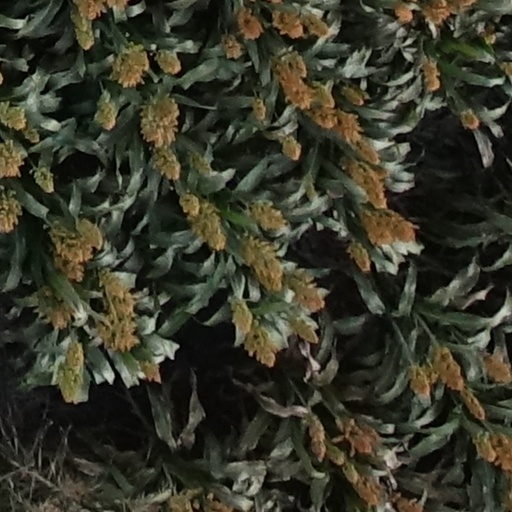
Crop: sorghum